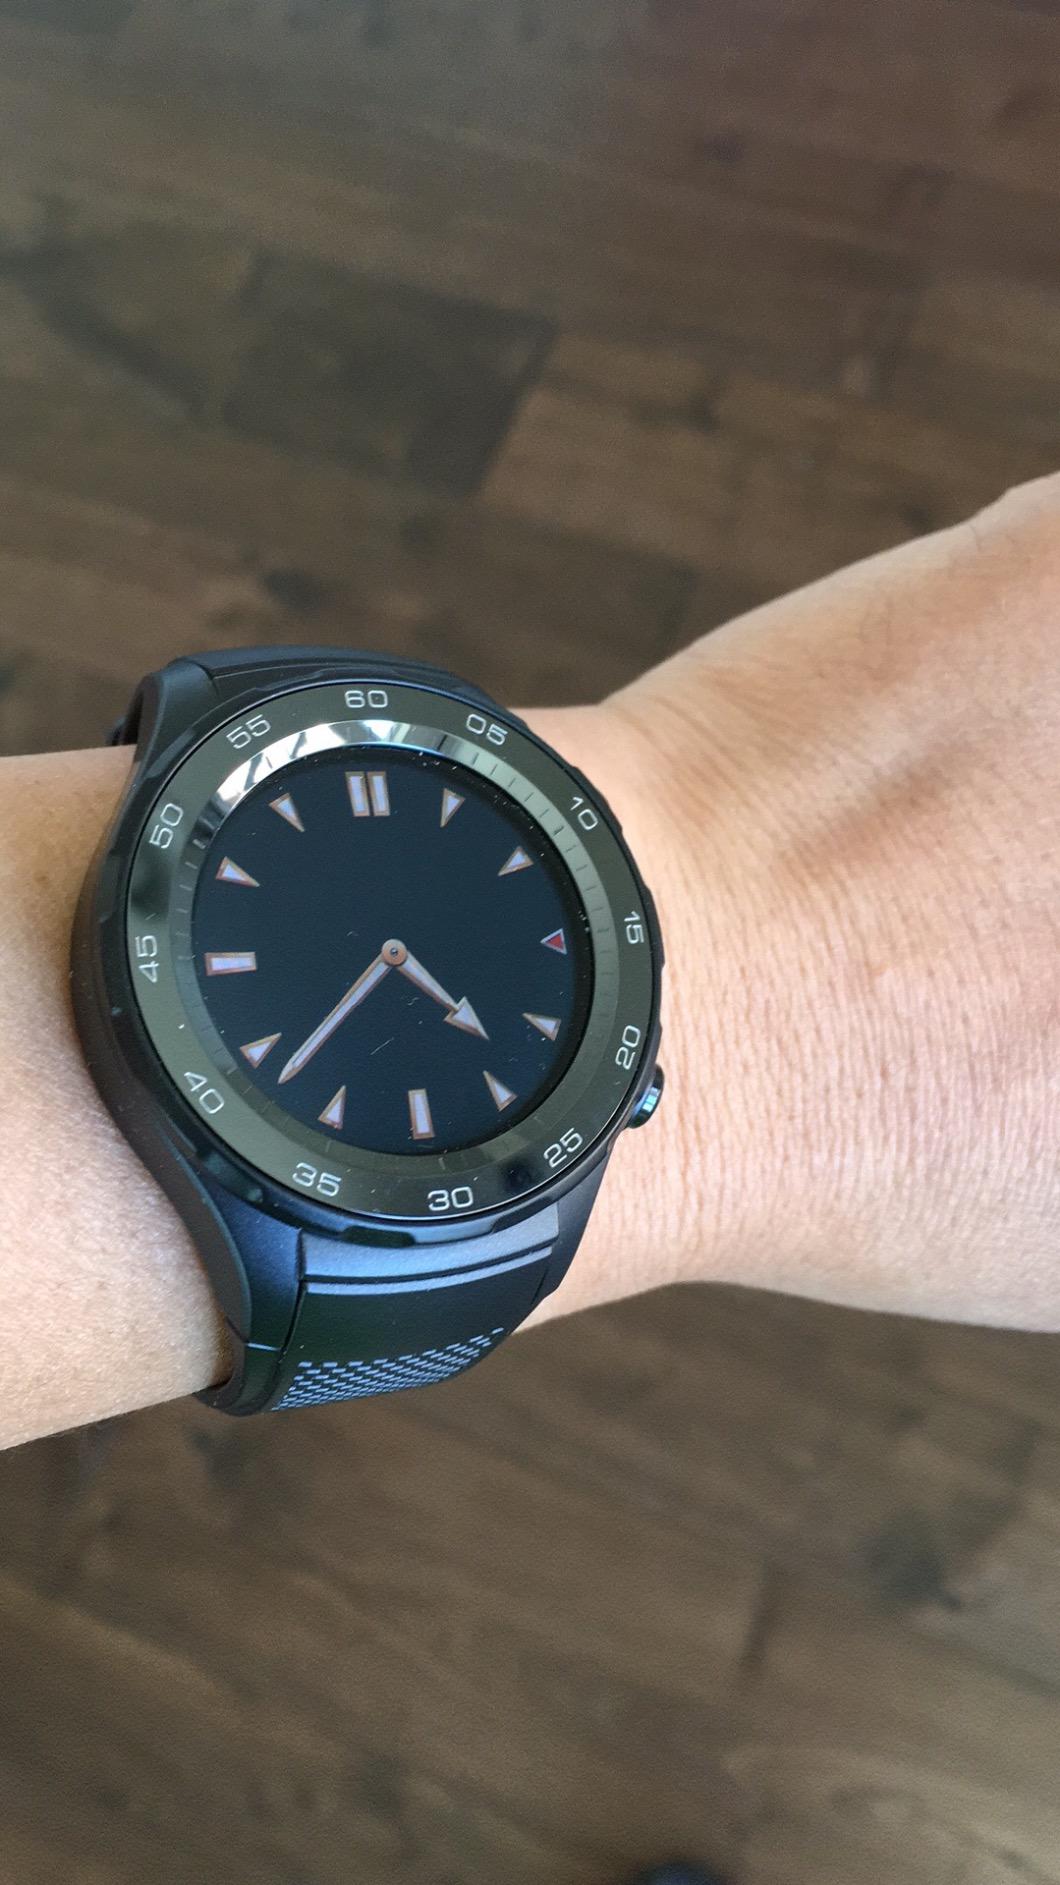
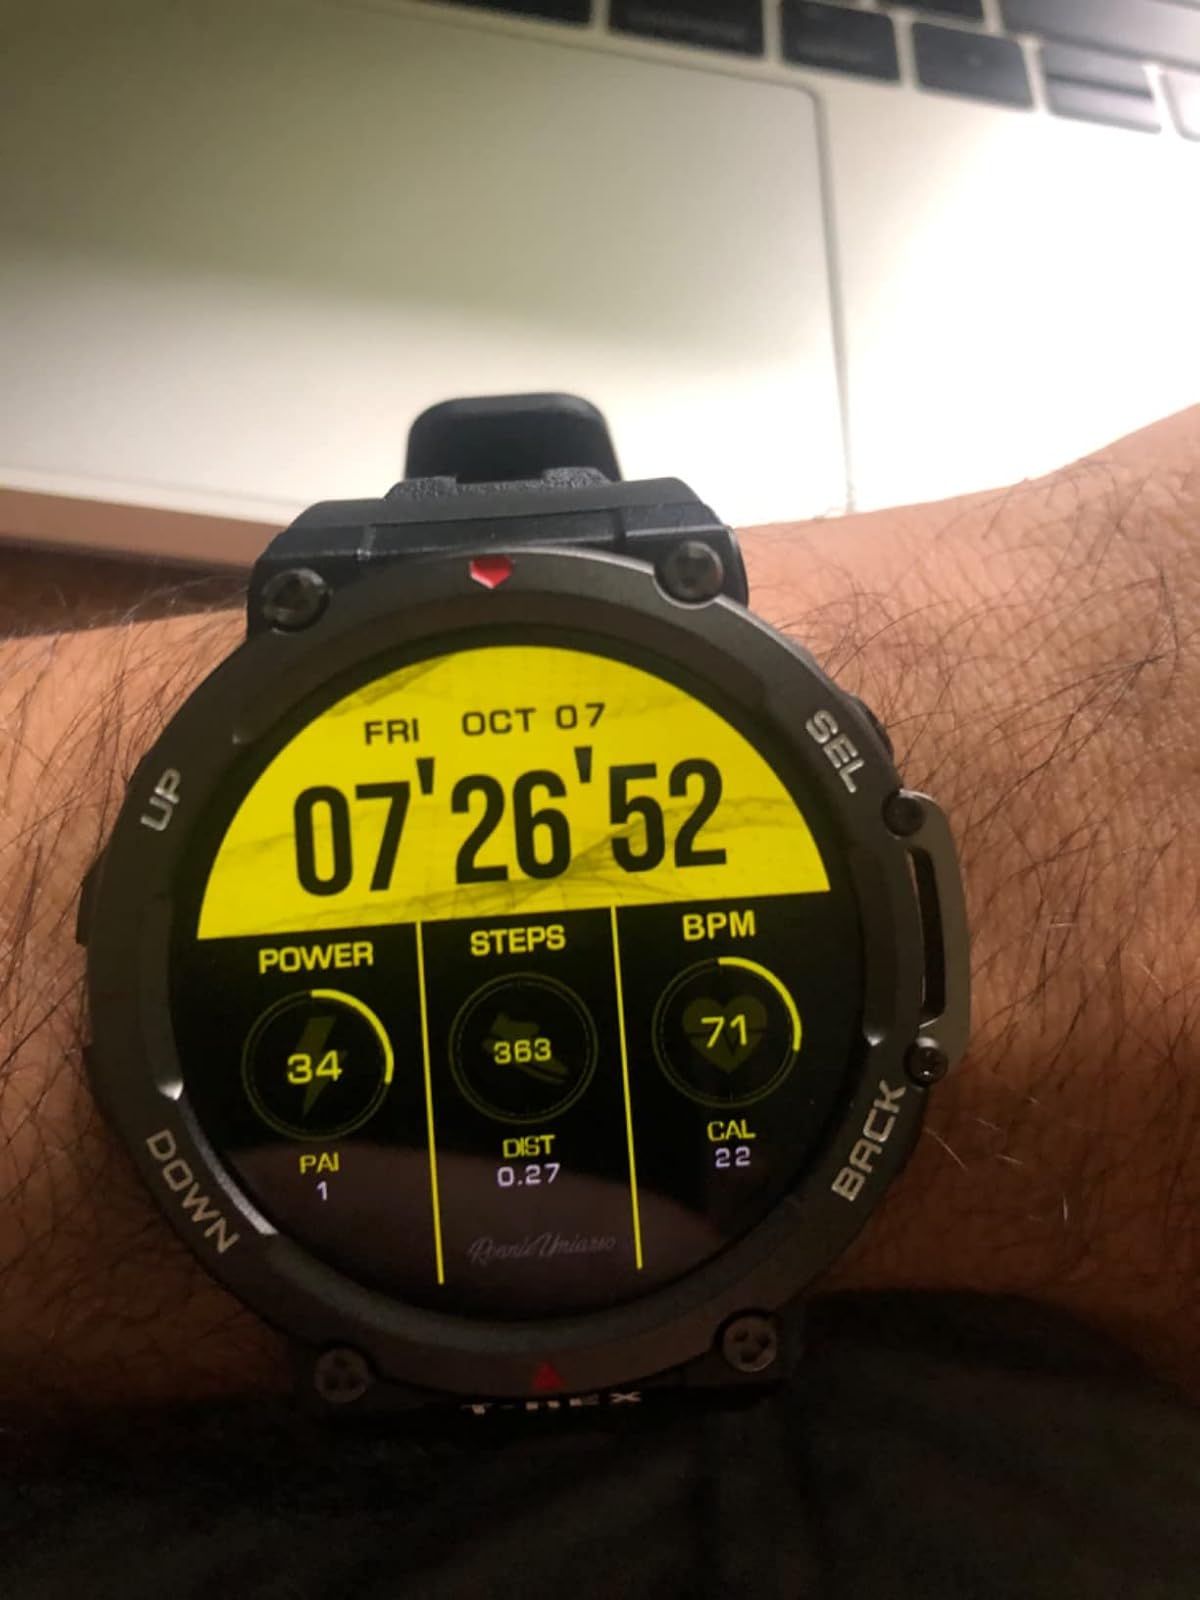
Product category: smartwatch
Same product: no